Fountains Abbey

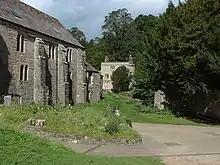
Fountains Mill

Fountains Mill is the former corn mill, built in the mid-twelfth century by the community. There were two waterwheels installed, run from a leat taken from the Rover Skell. It was later used as a sawmill, and in 1928 a turbine was installed to convert the building to the production of electricity. The turbine installation ended the building's over 800 years of continuous use as a mill. It was refurbished and opened as an exhibition space in 2000. During 2022 the temporary exhibition was of work by the Yorkshire-based photographer Joe Cornish.